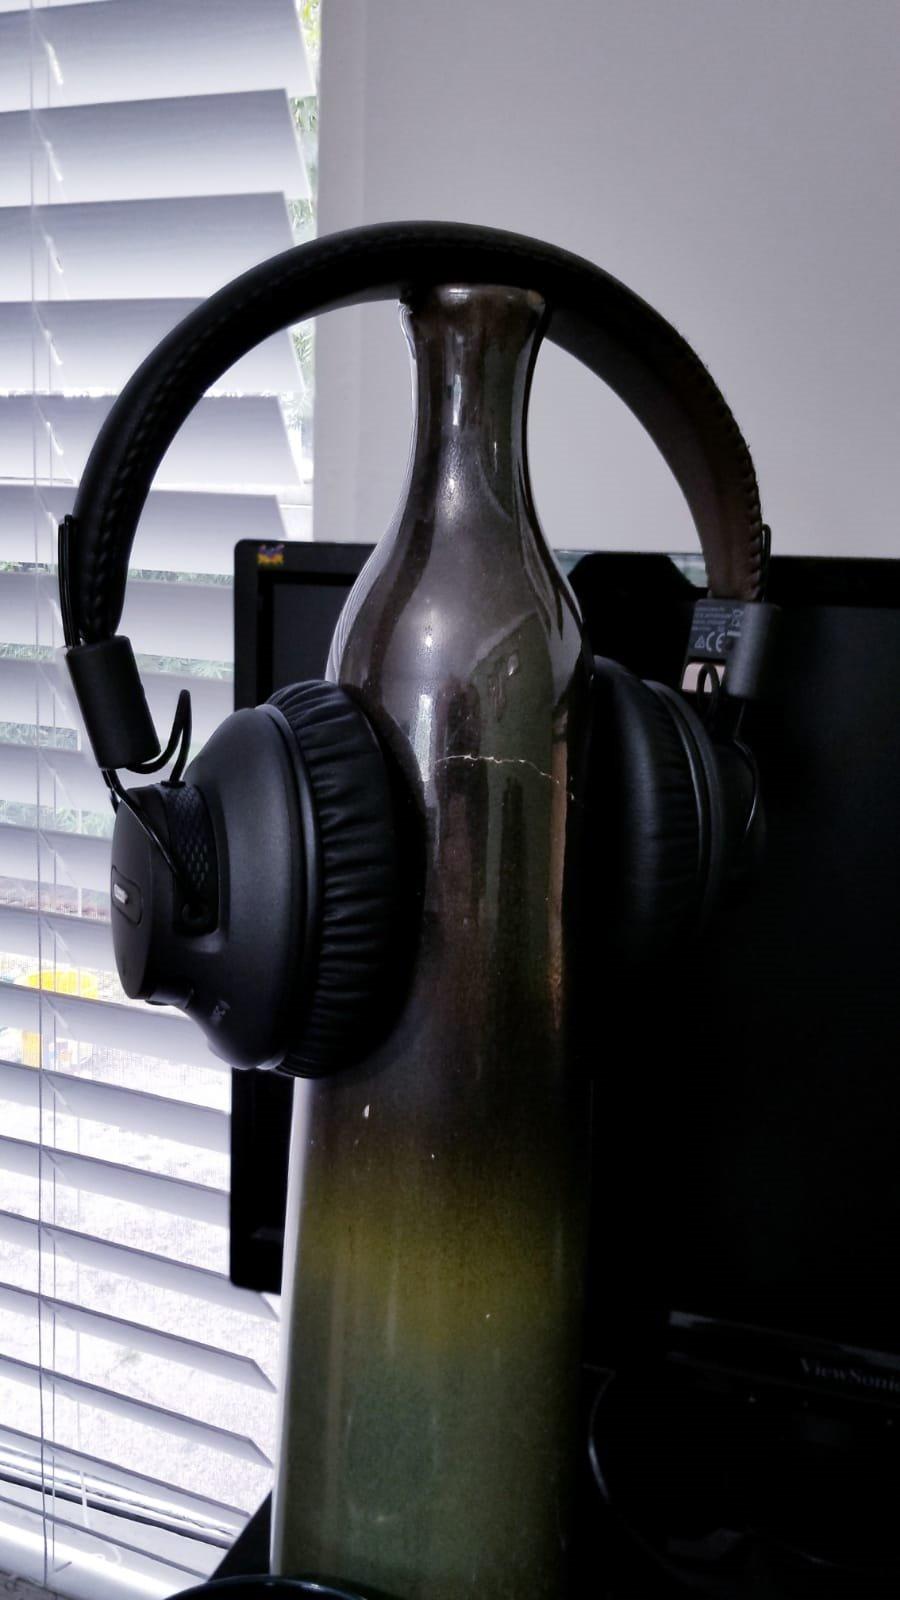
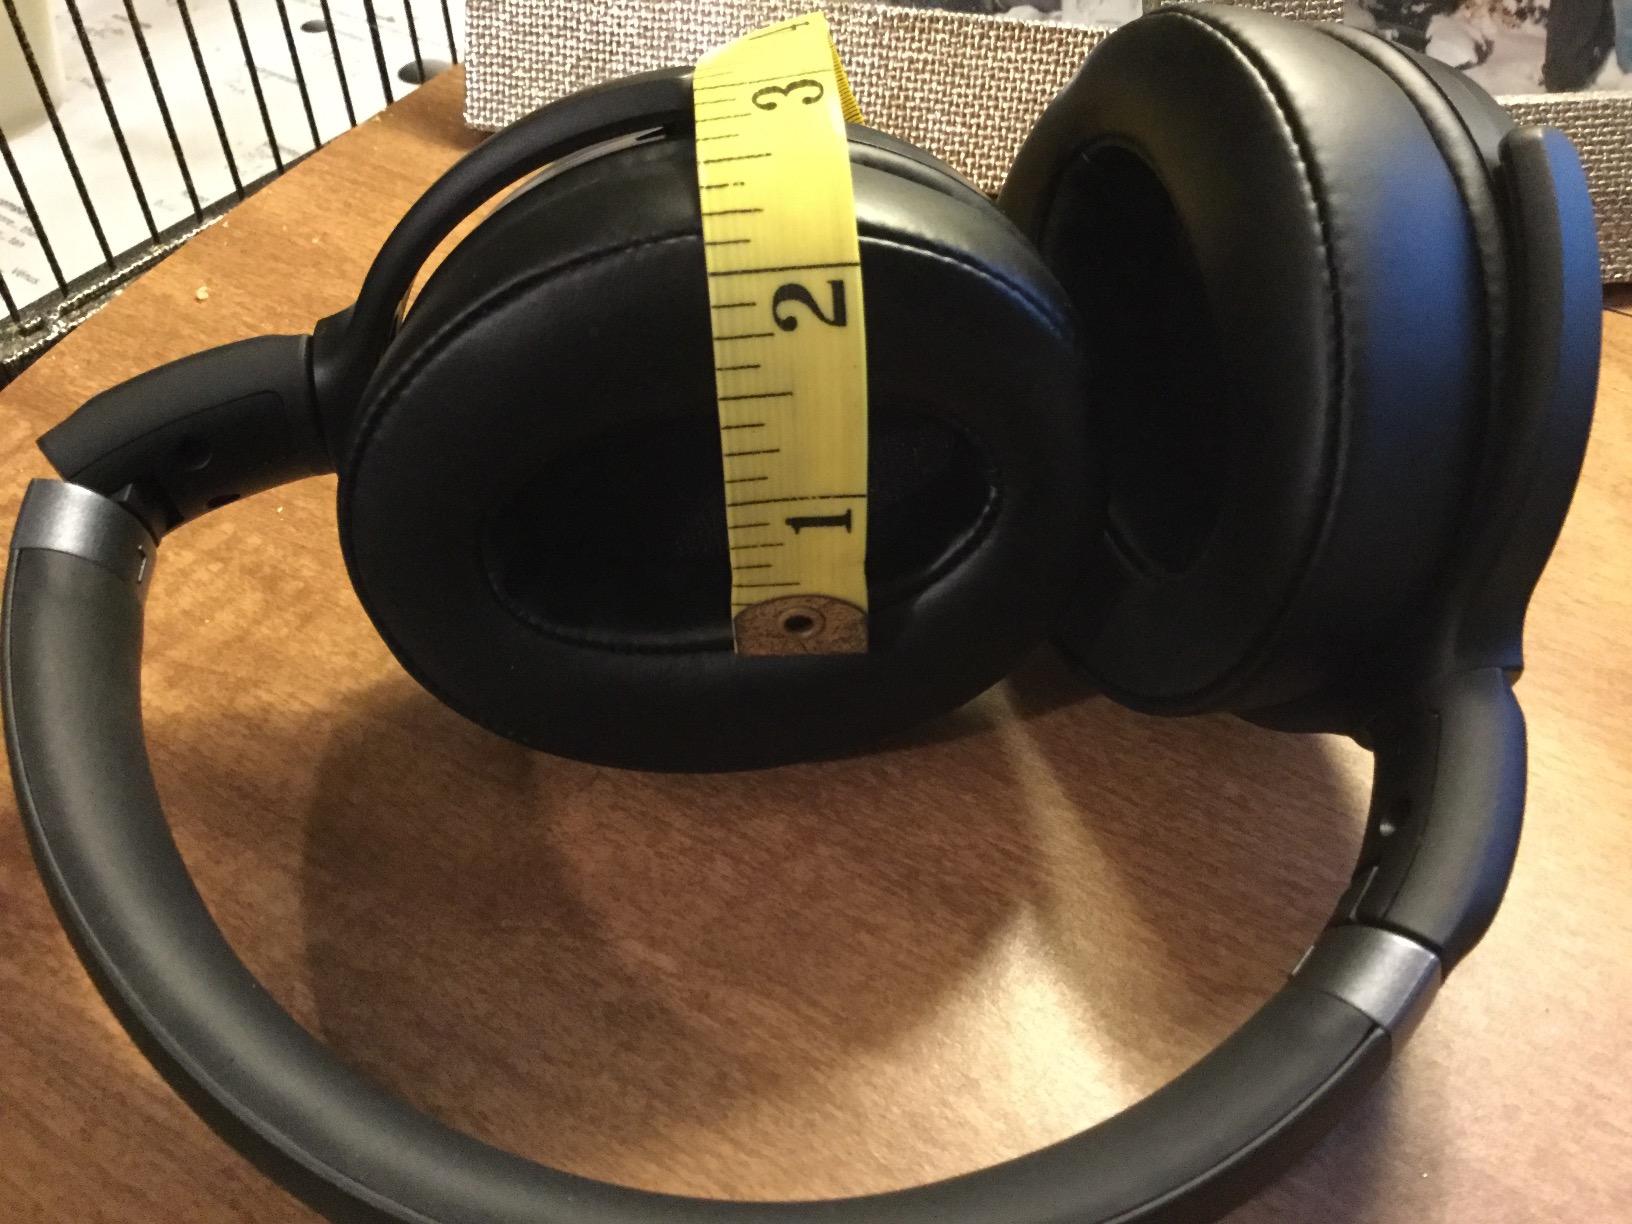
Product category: headphones
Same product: no